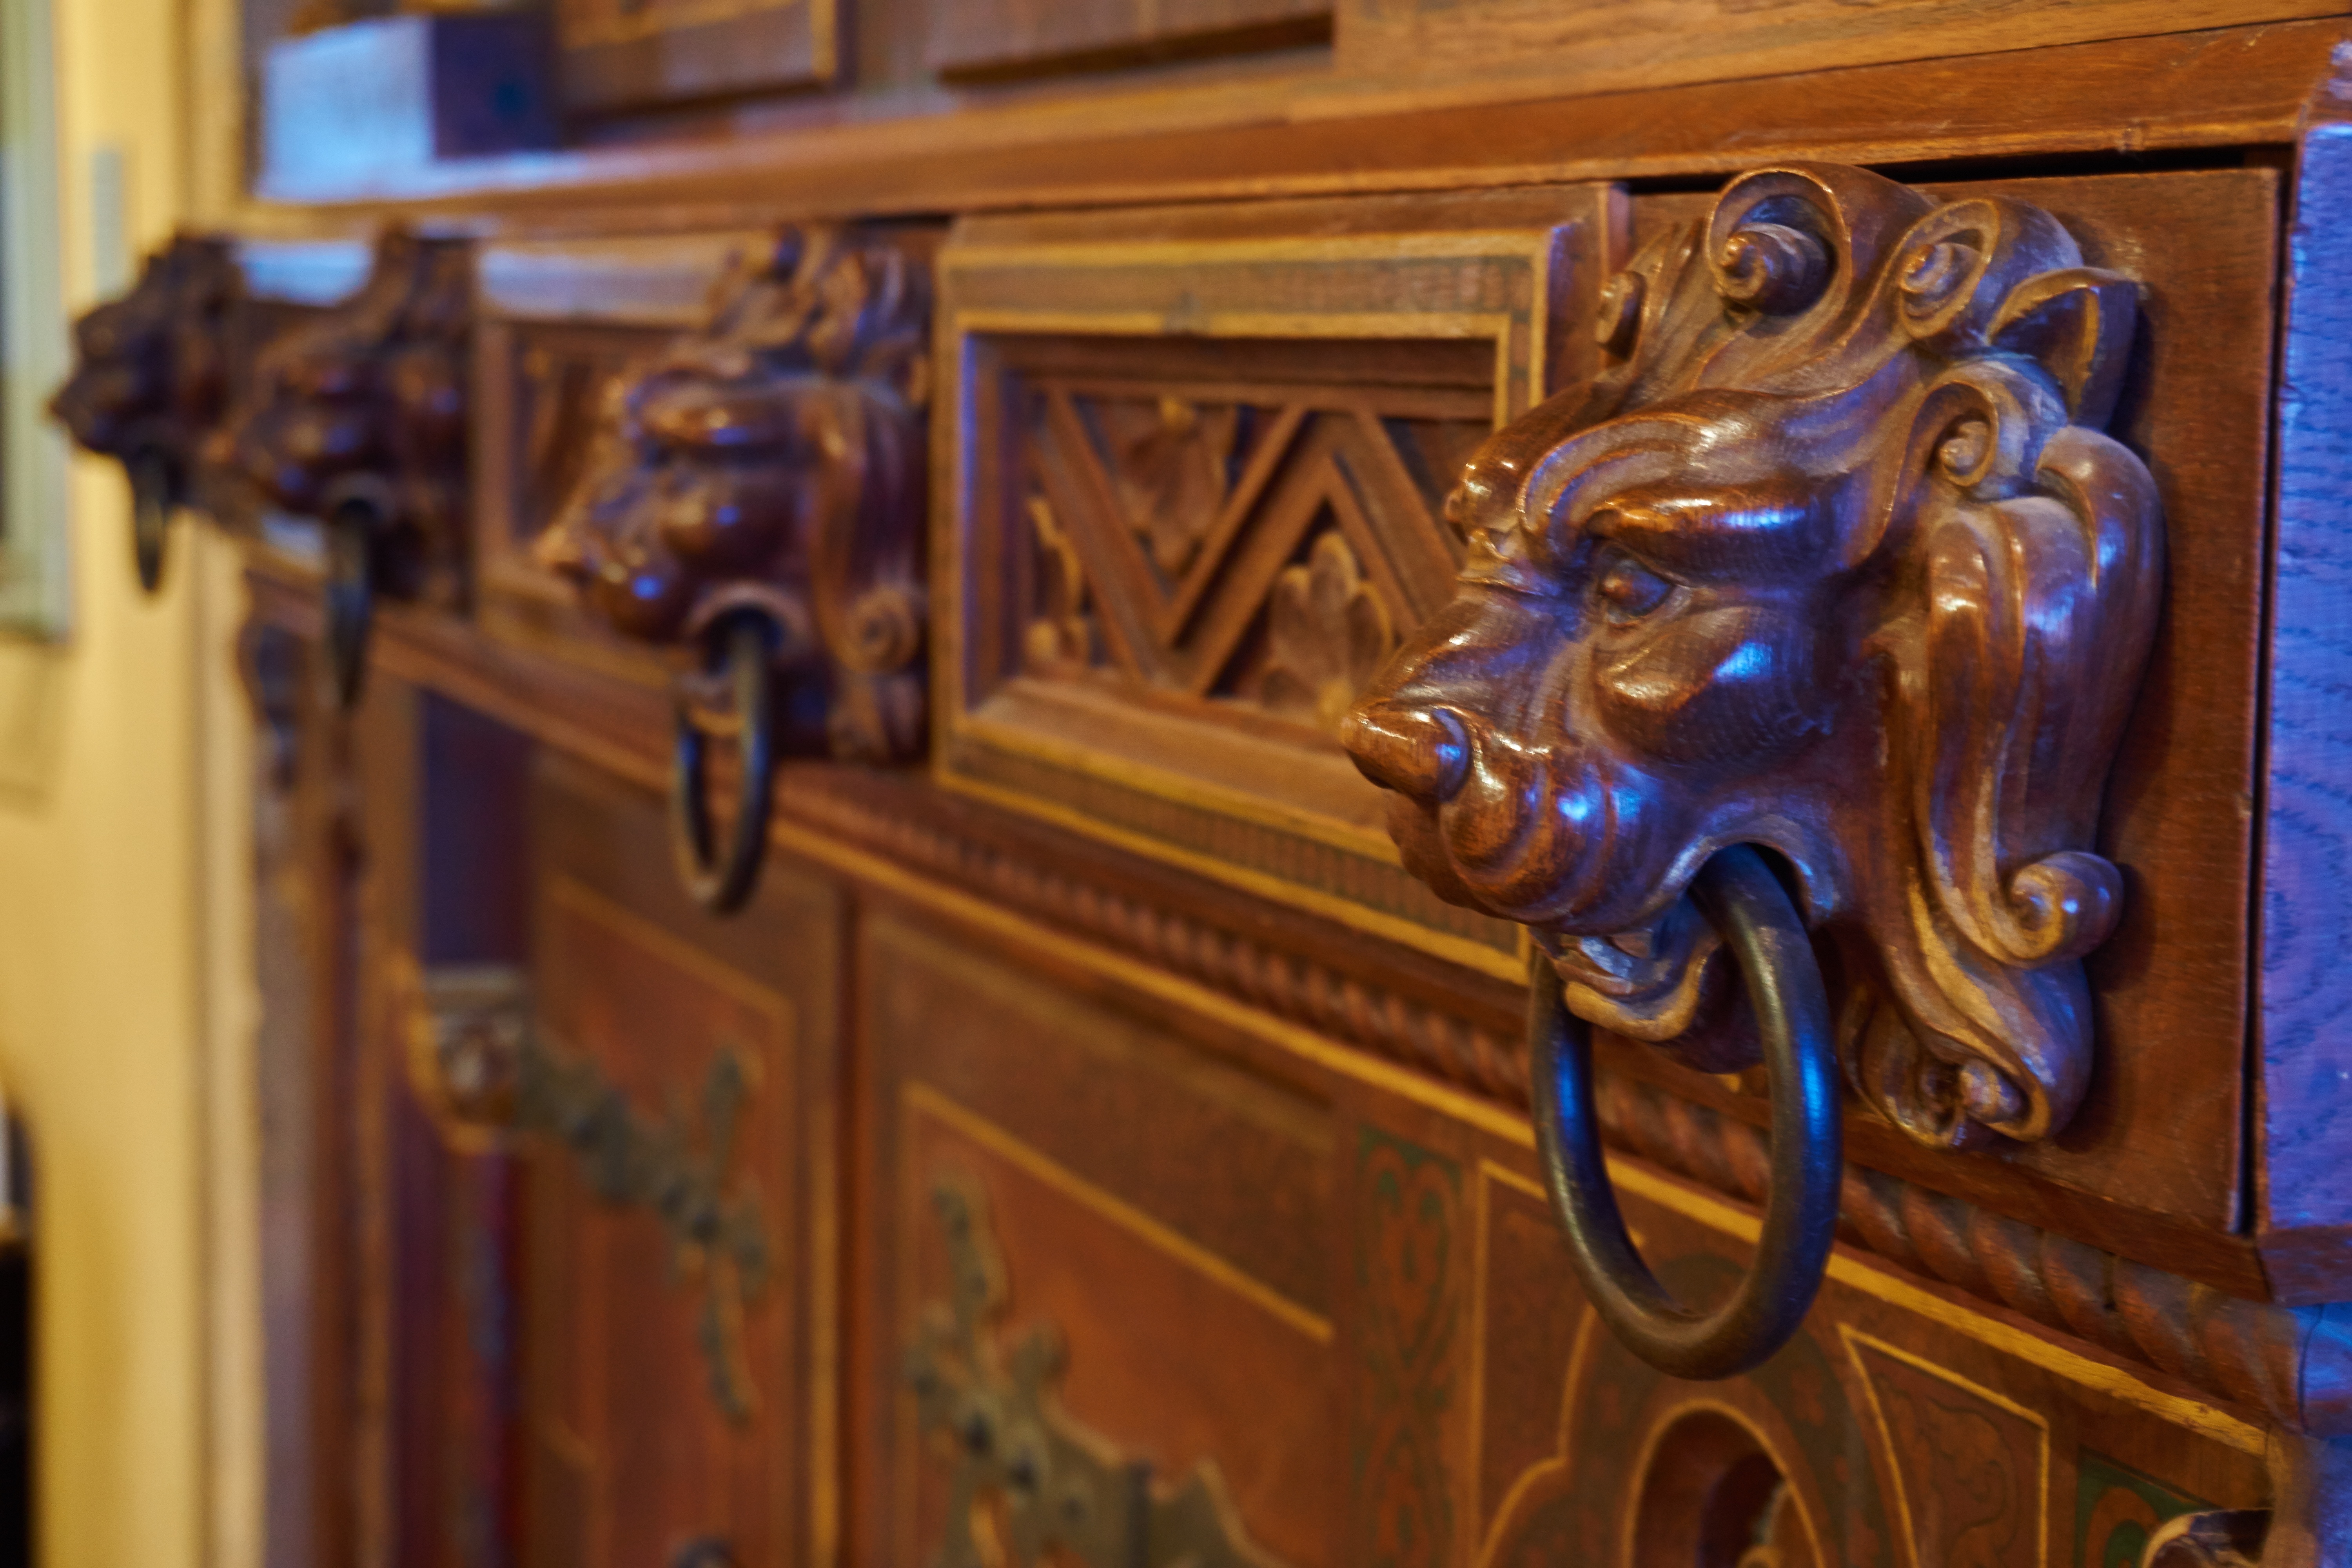
wood, technology, antique, furniture, cabinet, art, tourist attraction, carving, middle ages, lion head, ancient history